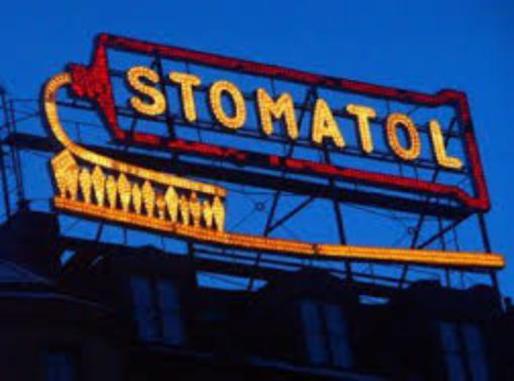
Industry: Necessities